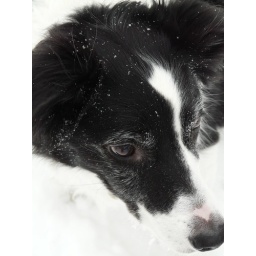
Fiona's black and white against the white snow...